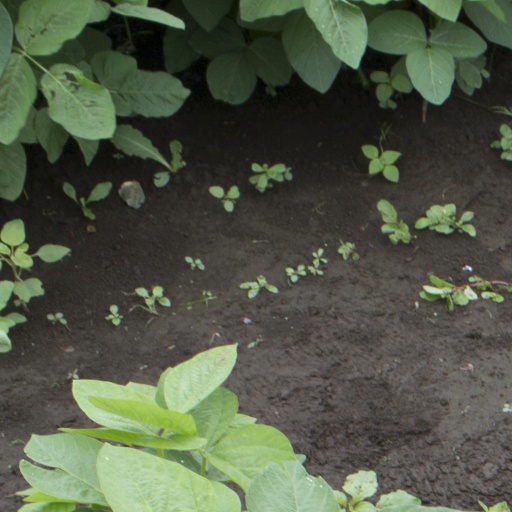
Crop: soybean